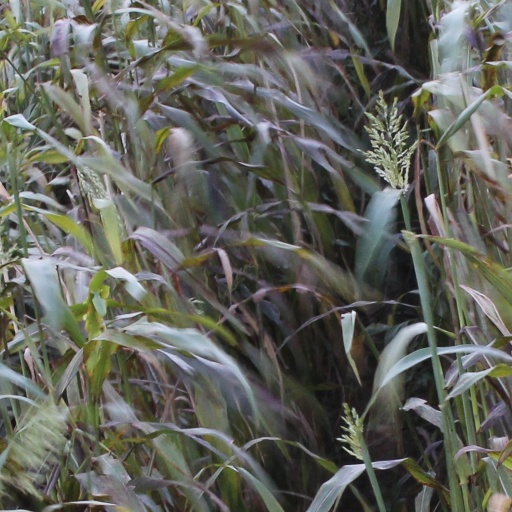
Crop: sorghum